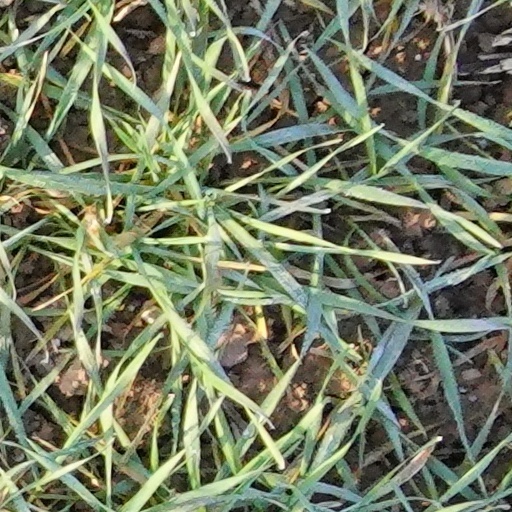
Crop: wheat